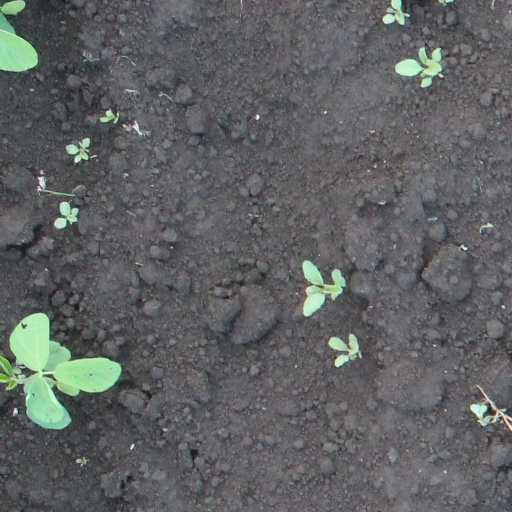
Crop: soybean